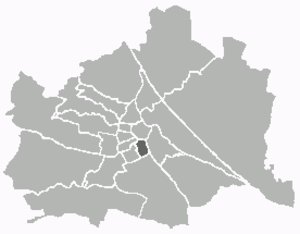
Wieden est le 4ᵉ arrondissement de Vienne et se situe dans la Gürtel qui fut aménagée à la place de l'ancien mur d’enceinte. Cet arrondissement a été créé en 1850 lors de la fusion de plusieurs communes de banlieue. En 1861, il fut divisé et perdit une partie de sa superficie qui incomba au 5ᵉ arrondissement, Margareten qui fut ainsi créé. Wieden est typique des arrondissements centraux : densément peuplé avec peu d'espaces verts.